Carlotta Zofkova

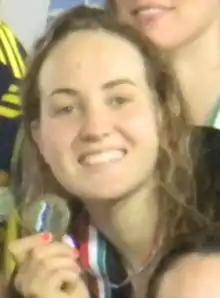
Zofkova in 2015

Carlotta Zofkova Costa de Saint-Genix de Beauregard (born 22 February 1993) is an Italian backstroke swimmer. She represented her country at the 2016 Summer Olympics.